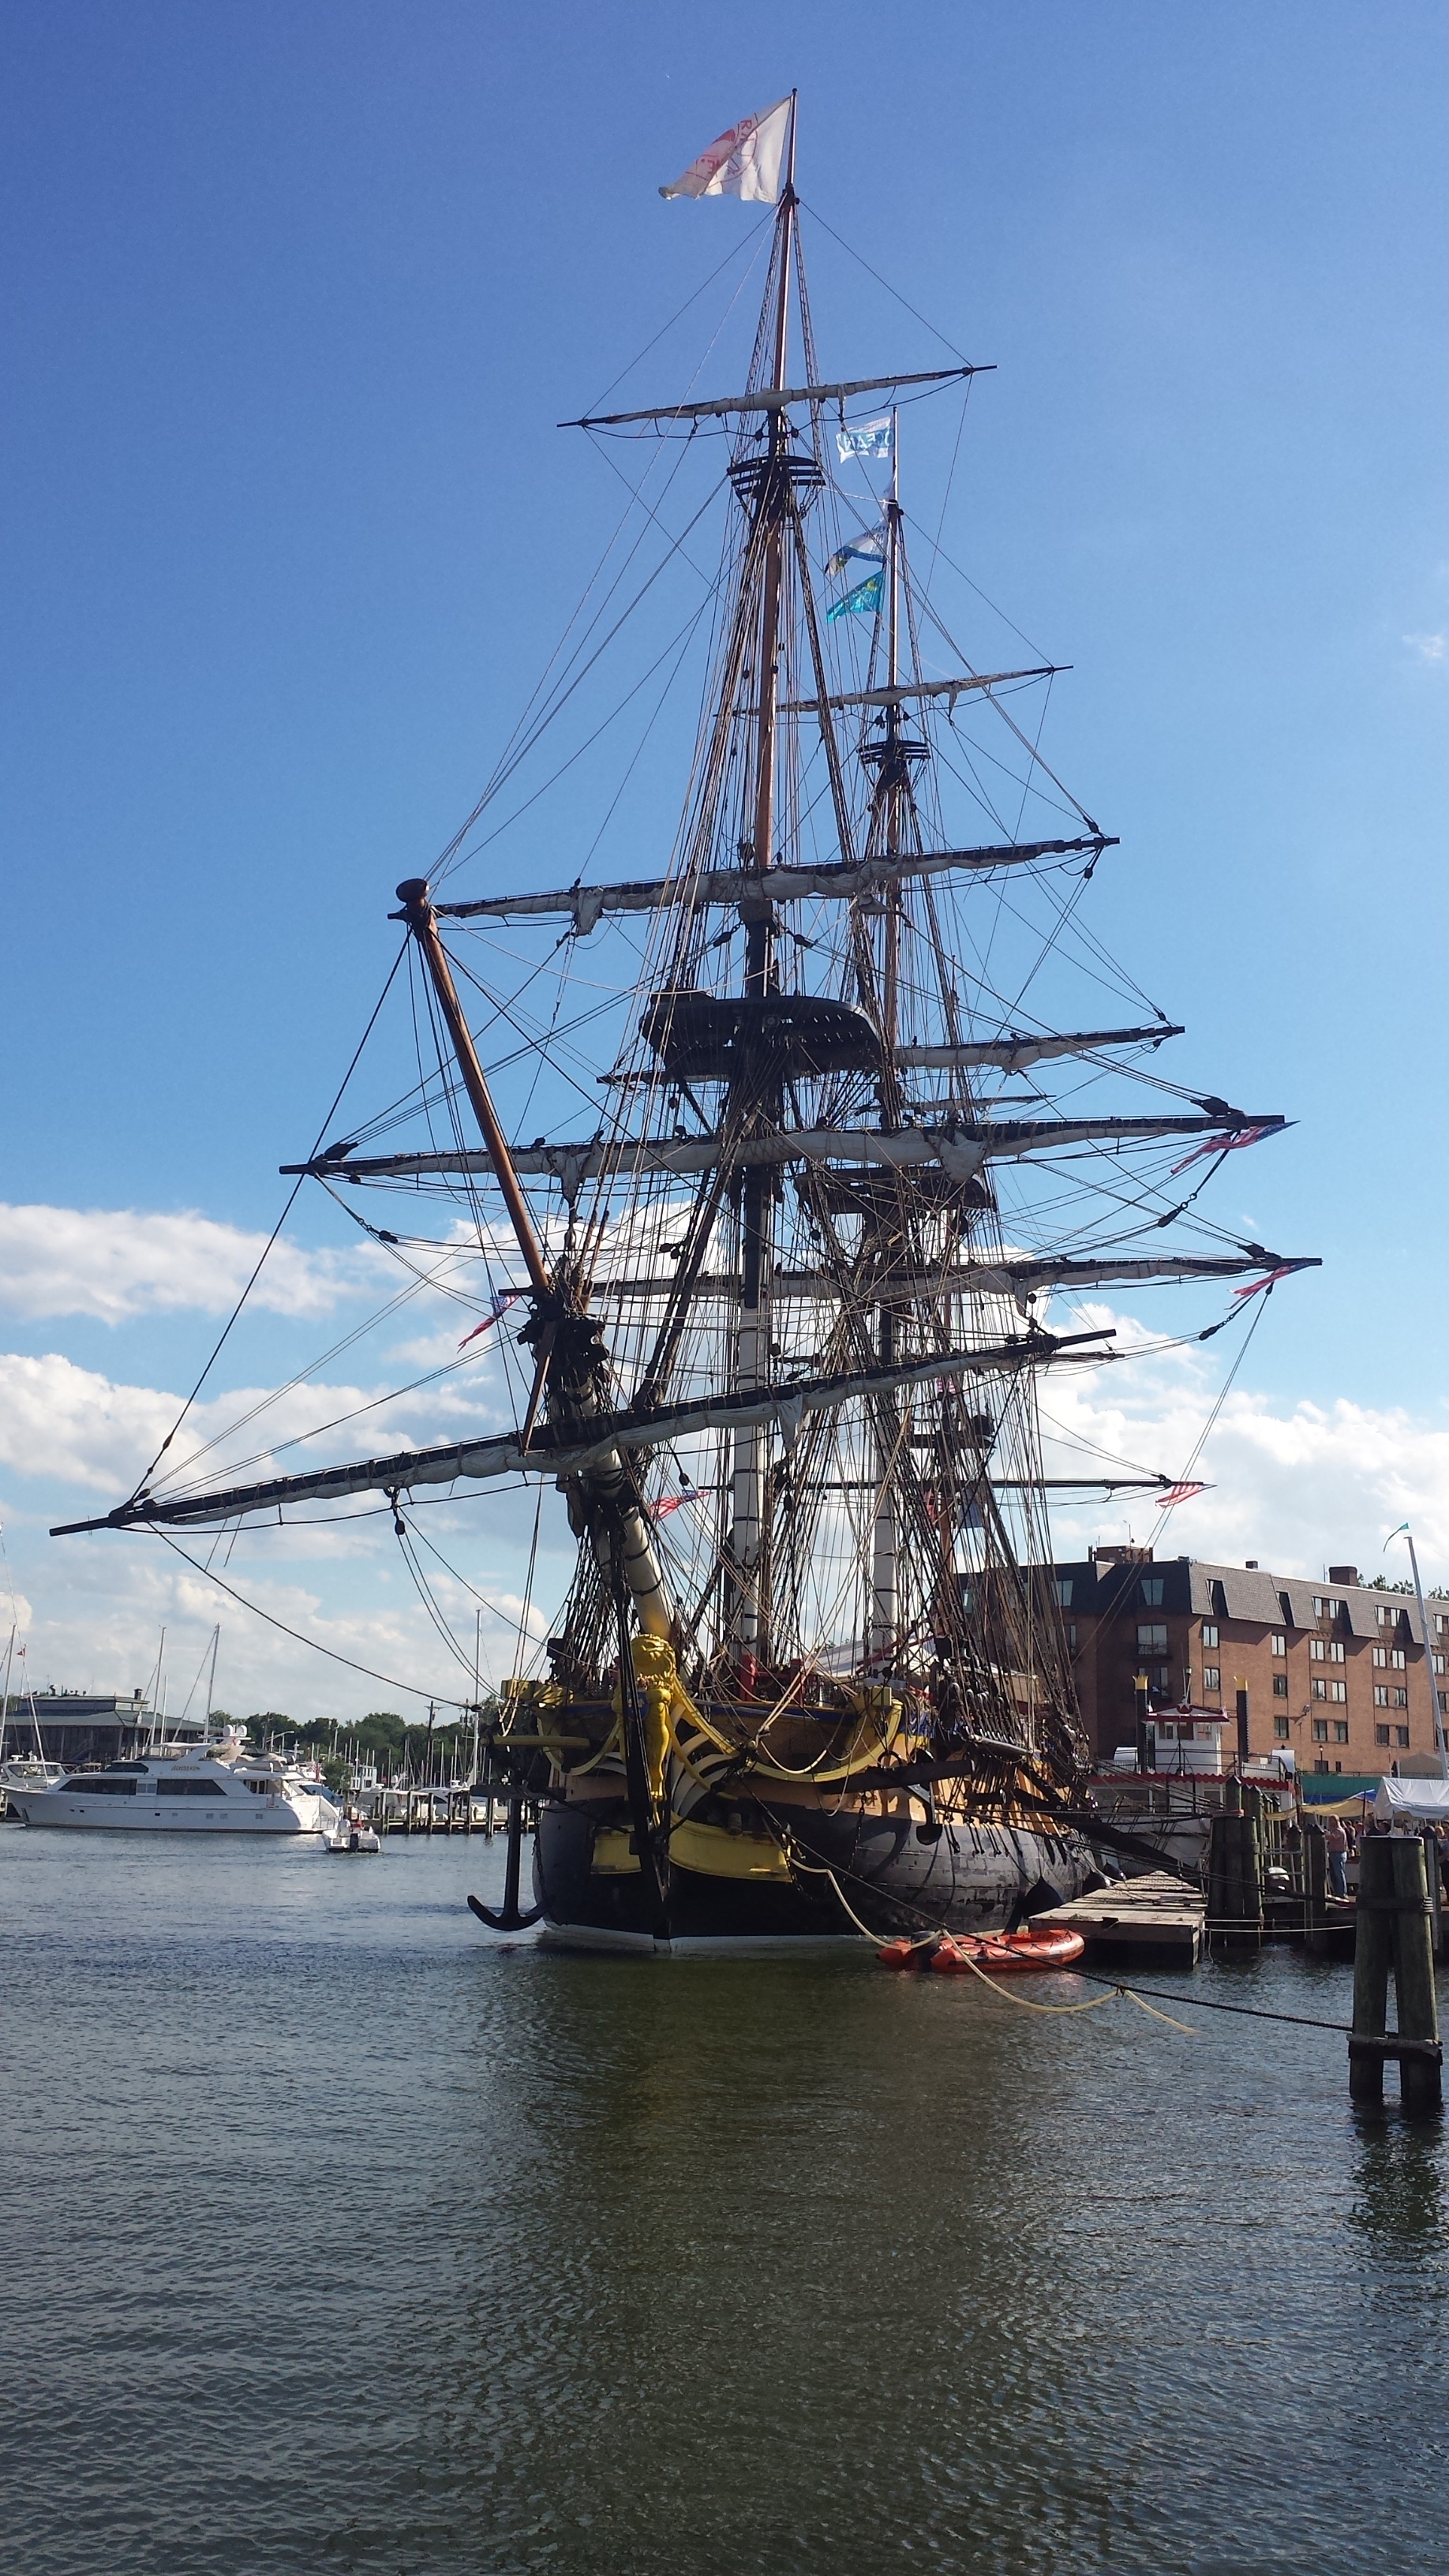
sea, dock, boat, ship, vehicle, mast, harbor, sail, navy, watercraft, schooner, windjammer, barque, frigate, brig, sailing ship, training ship, tall ship, galleon, full rigged ship, ship of the line, caravel, brigantine, barquentine